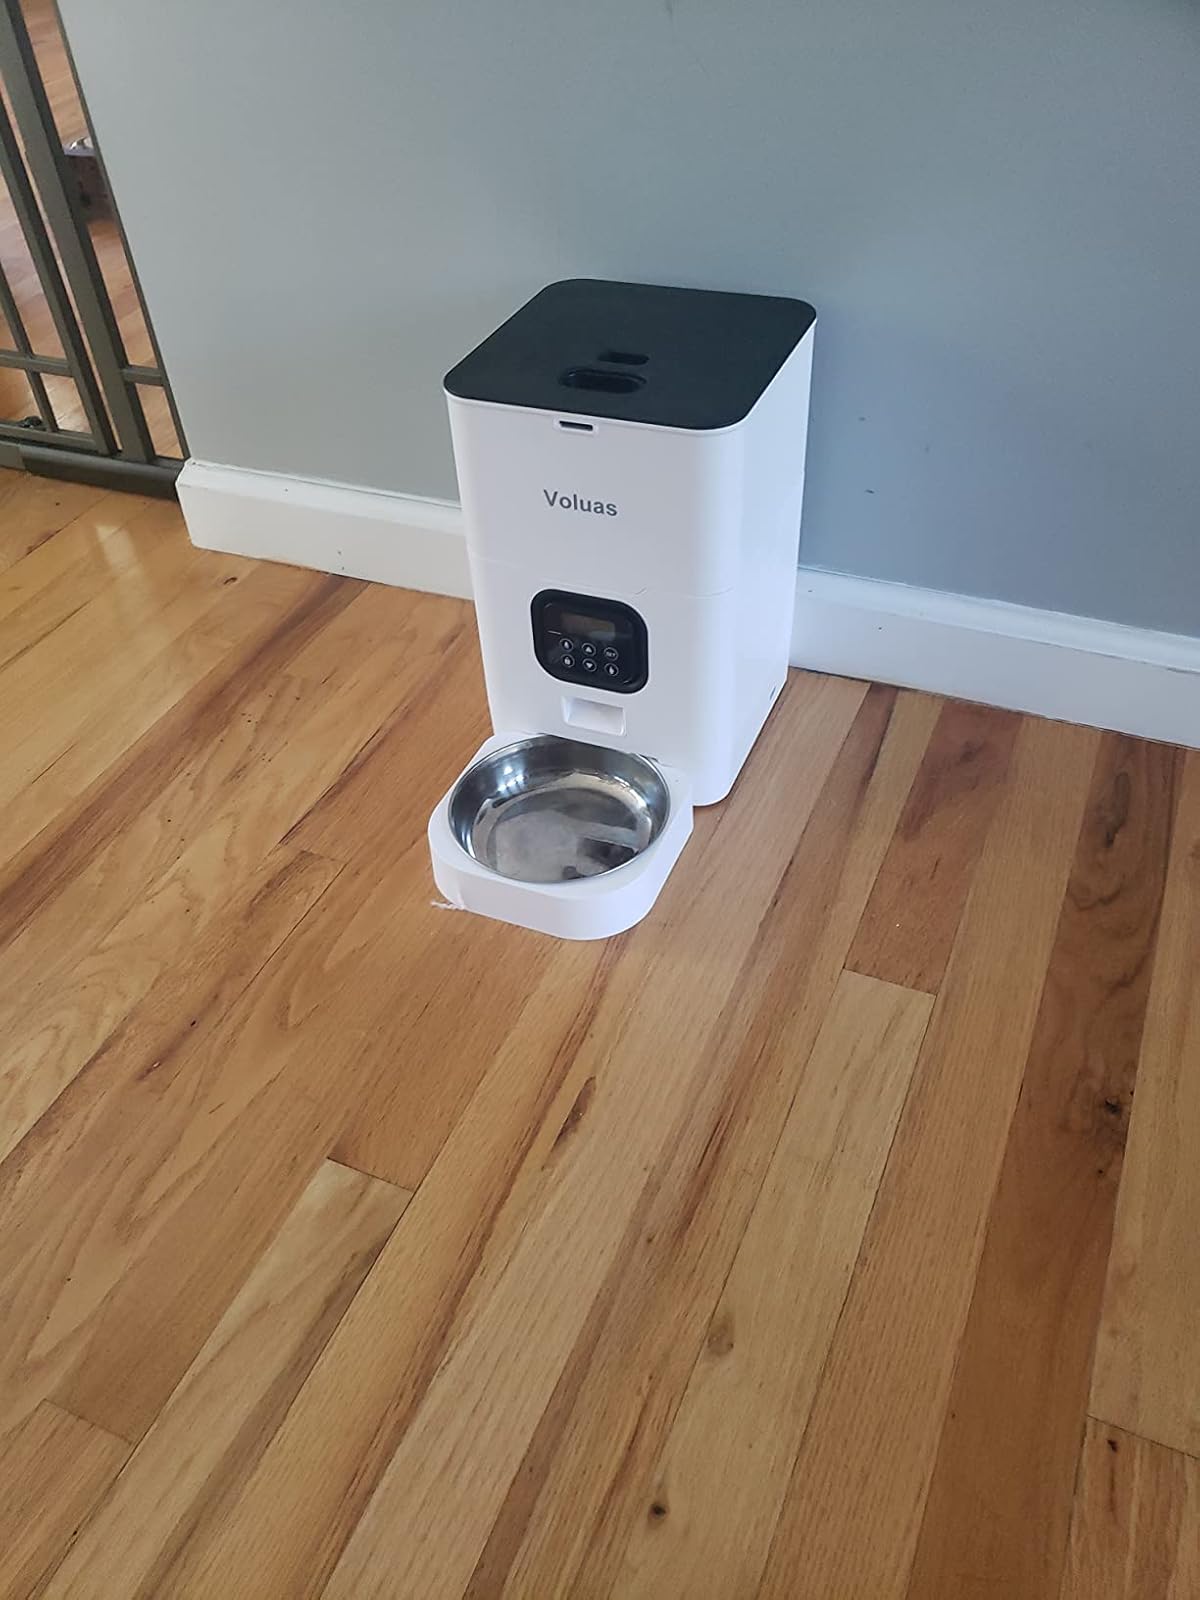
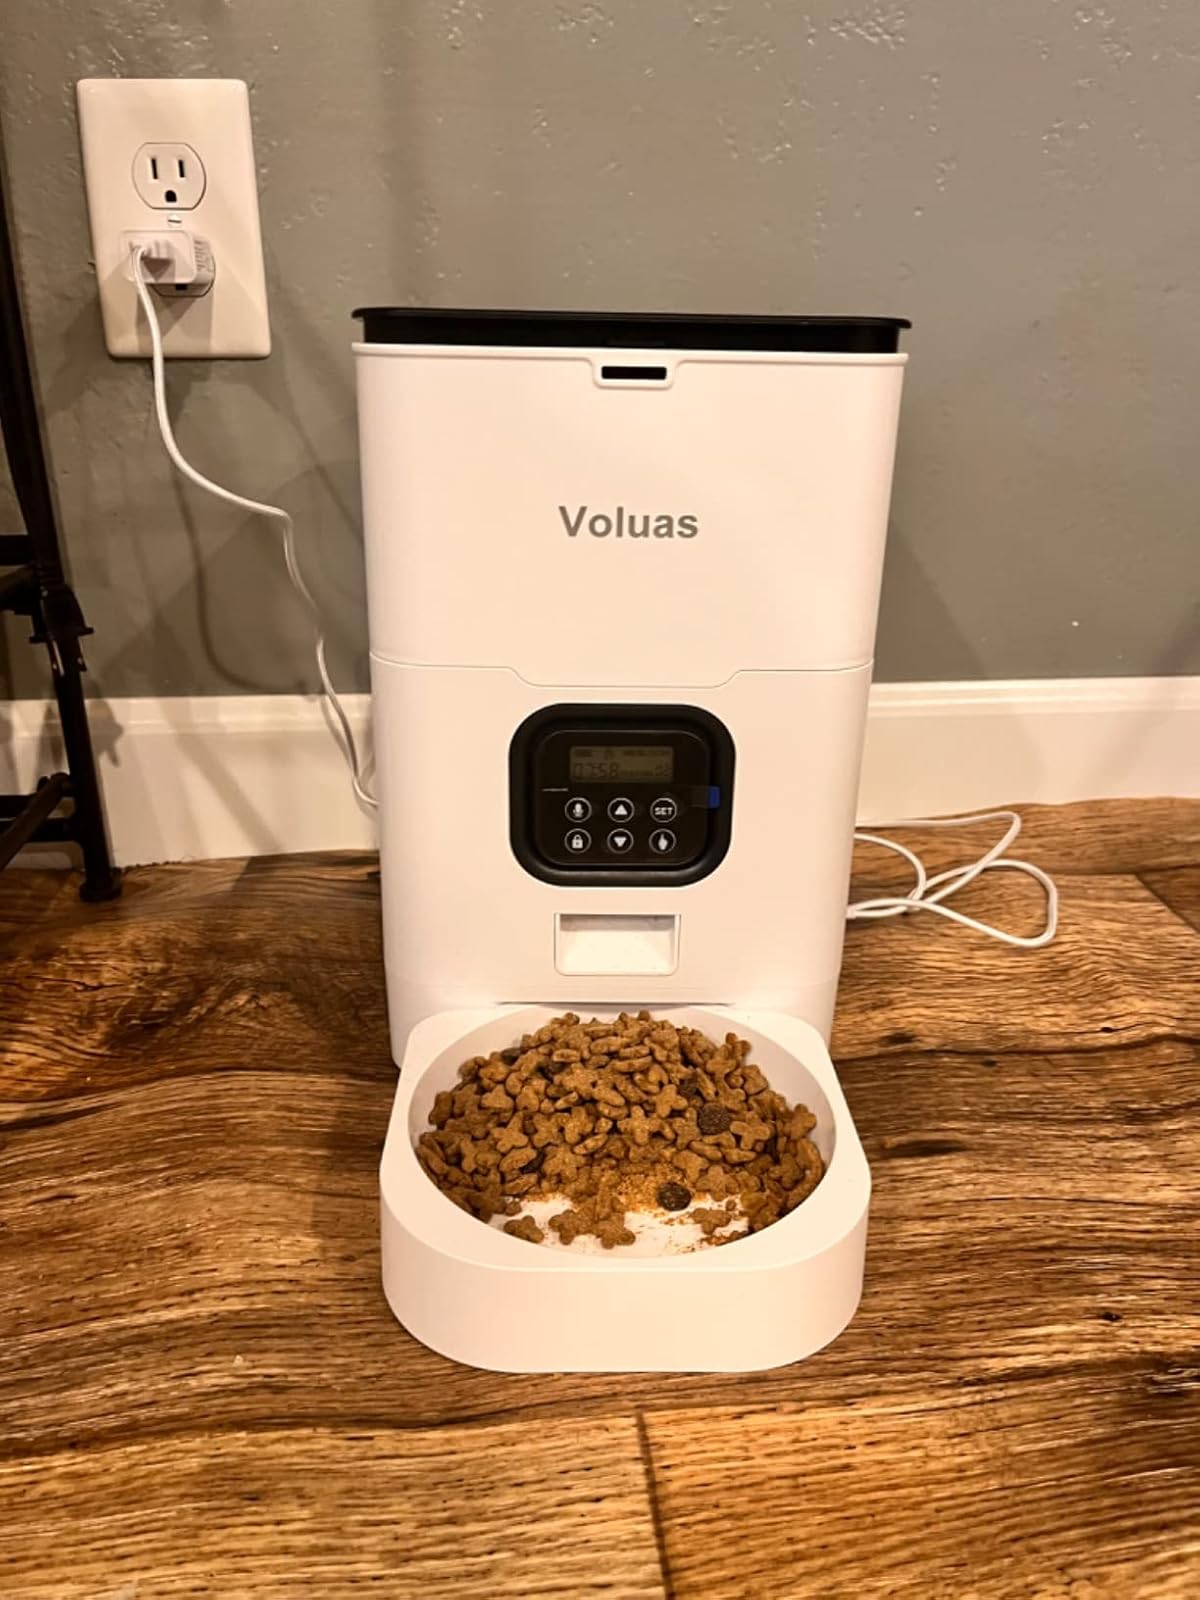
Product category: items_feeder
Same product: yes